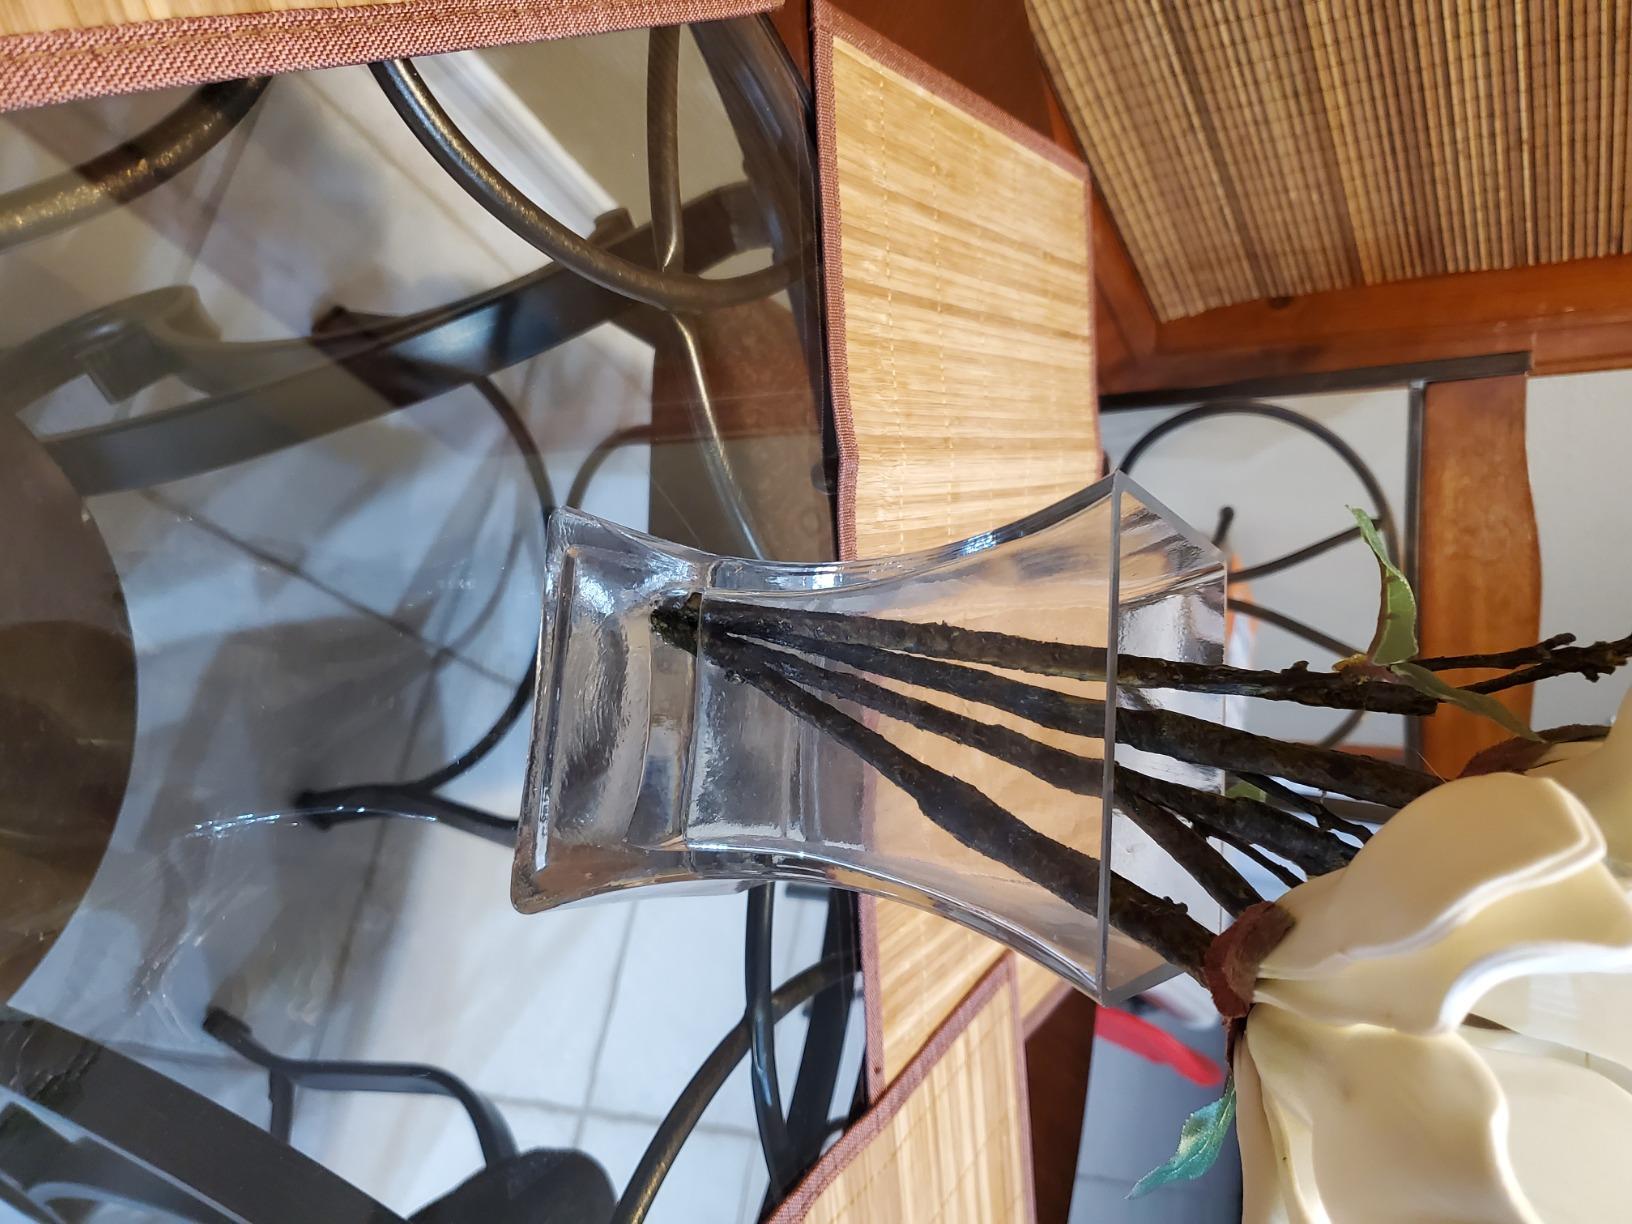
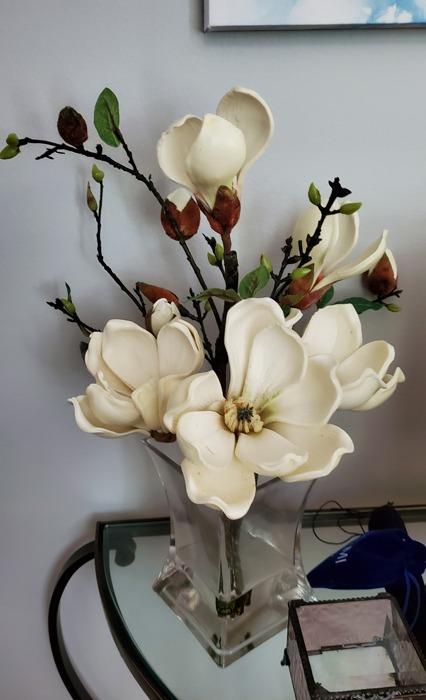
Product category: vase
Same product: yes